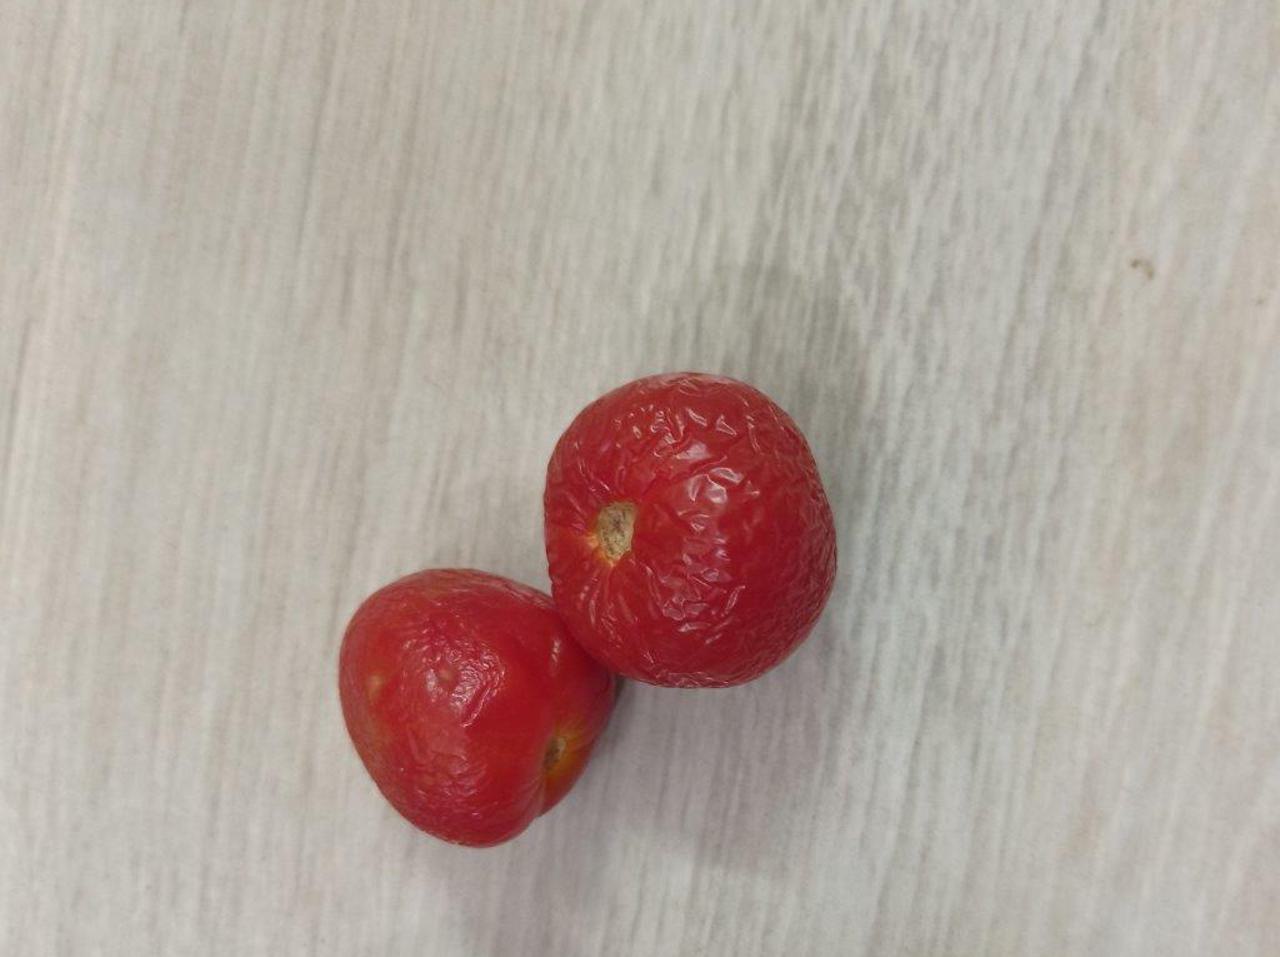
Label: Rotten